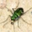
Label: beetle